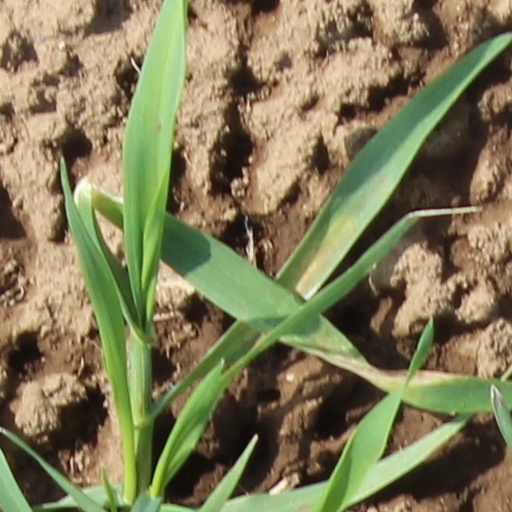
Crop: wheat